University of Pécs

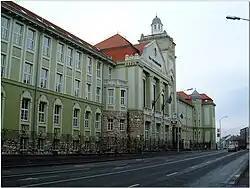
The building of the Faculty of Business and Economics

The Faculty of Business and Economics of the university of Pécs was established in 1970 and its mission has always been to cultivate, impart and teach business sciences based on a broad theoretical, methodological and social science base. In September 1970, 103 first-year students began their studies at the Pécs Branch of the Karl Marx University of Economics under the direction of István Hoóz, Professor and Head of the Faculty. In the first "experimental" years, the institution gained experience in the training of economists suitable for corporate jobs, including the development of national and international academic contacts. This was the starting point for what later became known as the "Pécs model". Pécs is the second oldest and the first non-Budapest faculty of economics in Hungary, and in the latter capacity it served to some extent as a model for the later establishment of rural faculties of economics and management. Since the second half of the 1970s, the faculty has been moving with great momentum towards meeting the needs of the corporate and business sectors. The faculty celebrated the 50th anniversary of the start of economics education in Pécs in 2020.